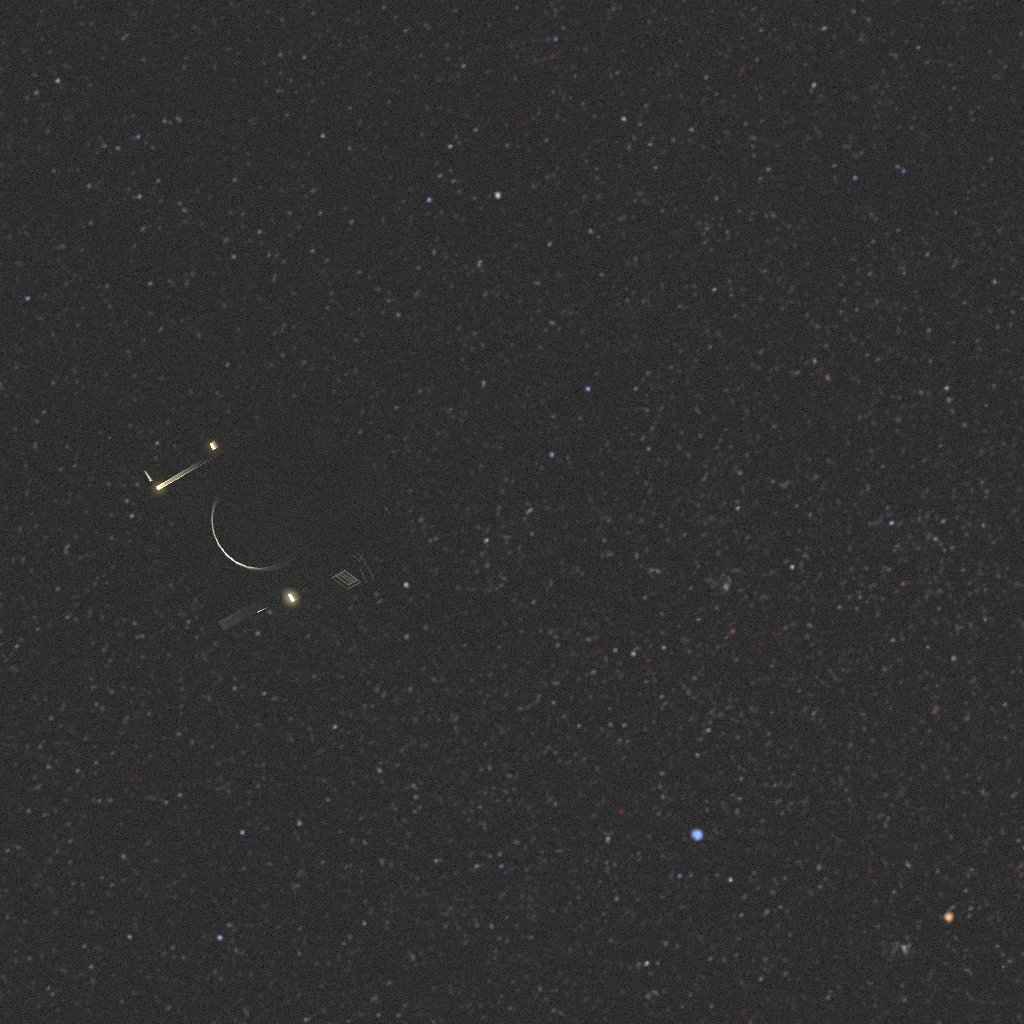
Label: proba_3_ocs